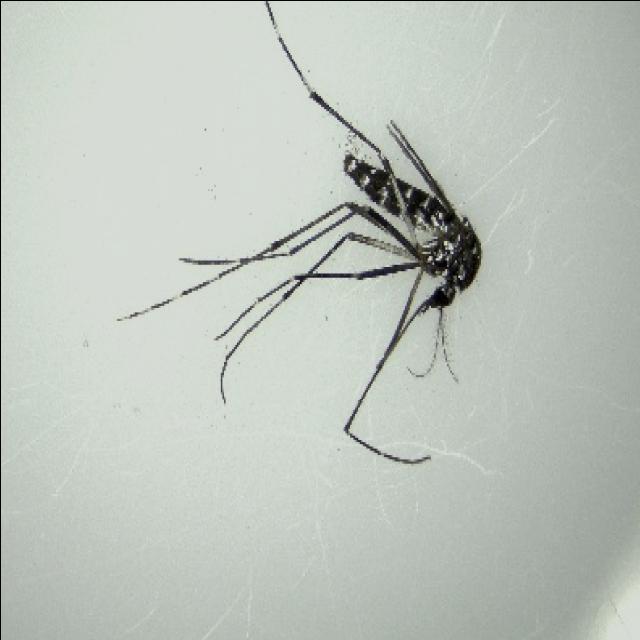
Species: aedes_albopictus